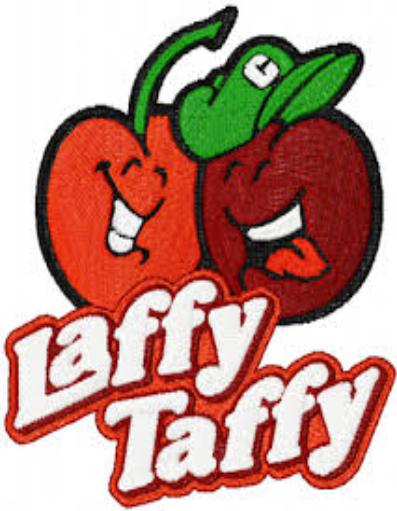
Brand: Laffy Taffy
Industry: Food